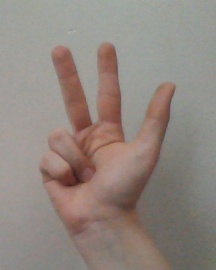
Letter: al